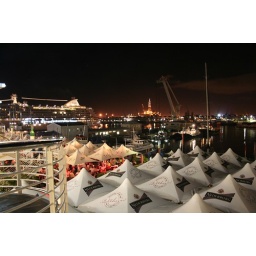
I was blown away by the size of the gigantic ship that was docked in the harbour - it towers above the buildings!